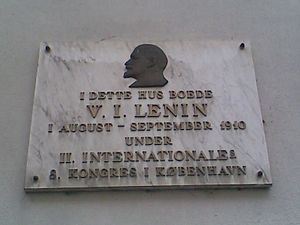
Vesterbrogade
Vesterbrogade 112a, hvor Lenin boede.
Plakette på Vesterbrogade 112a i København
Vesterbrogade i København løber fra Rådhuspladsen forbi Københavns Hovedbanegård, gennem Vesterbro, forbi Vesterbros Torv og ud til Pile Allé, hvor Vesterbrogade fortsætter over i Roskildevej.